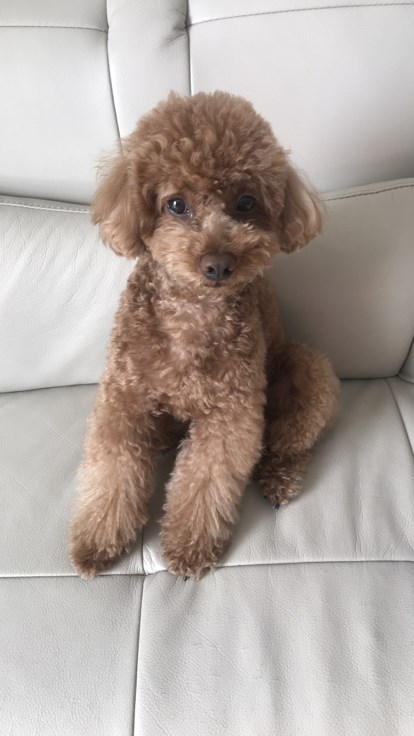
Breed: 7449-n000128-teddy